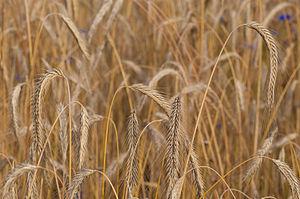
Secale est un genre de plantes monocotylédones de la famille des Poaceae, originaire de l'Ancien Monde.
Le seigle est une plante annuelle du genre Secale appartenant à la famille des Poaceae, et cultivée comme céréale ou comme fourrage. Elle fait partie des céréales à paille. C'est une céréale rustique adaptée aux terres pauvres et froides. Sa culture est de nos jours marginale.